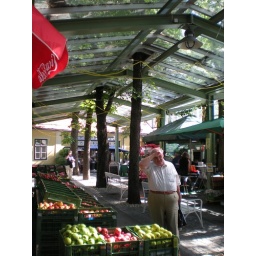
Glass roof over greenmarket shaded by trees that grow through it....genius!